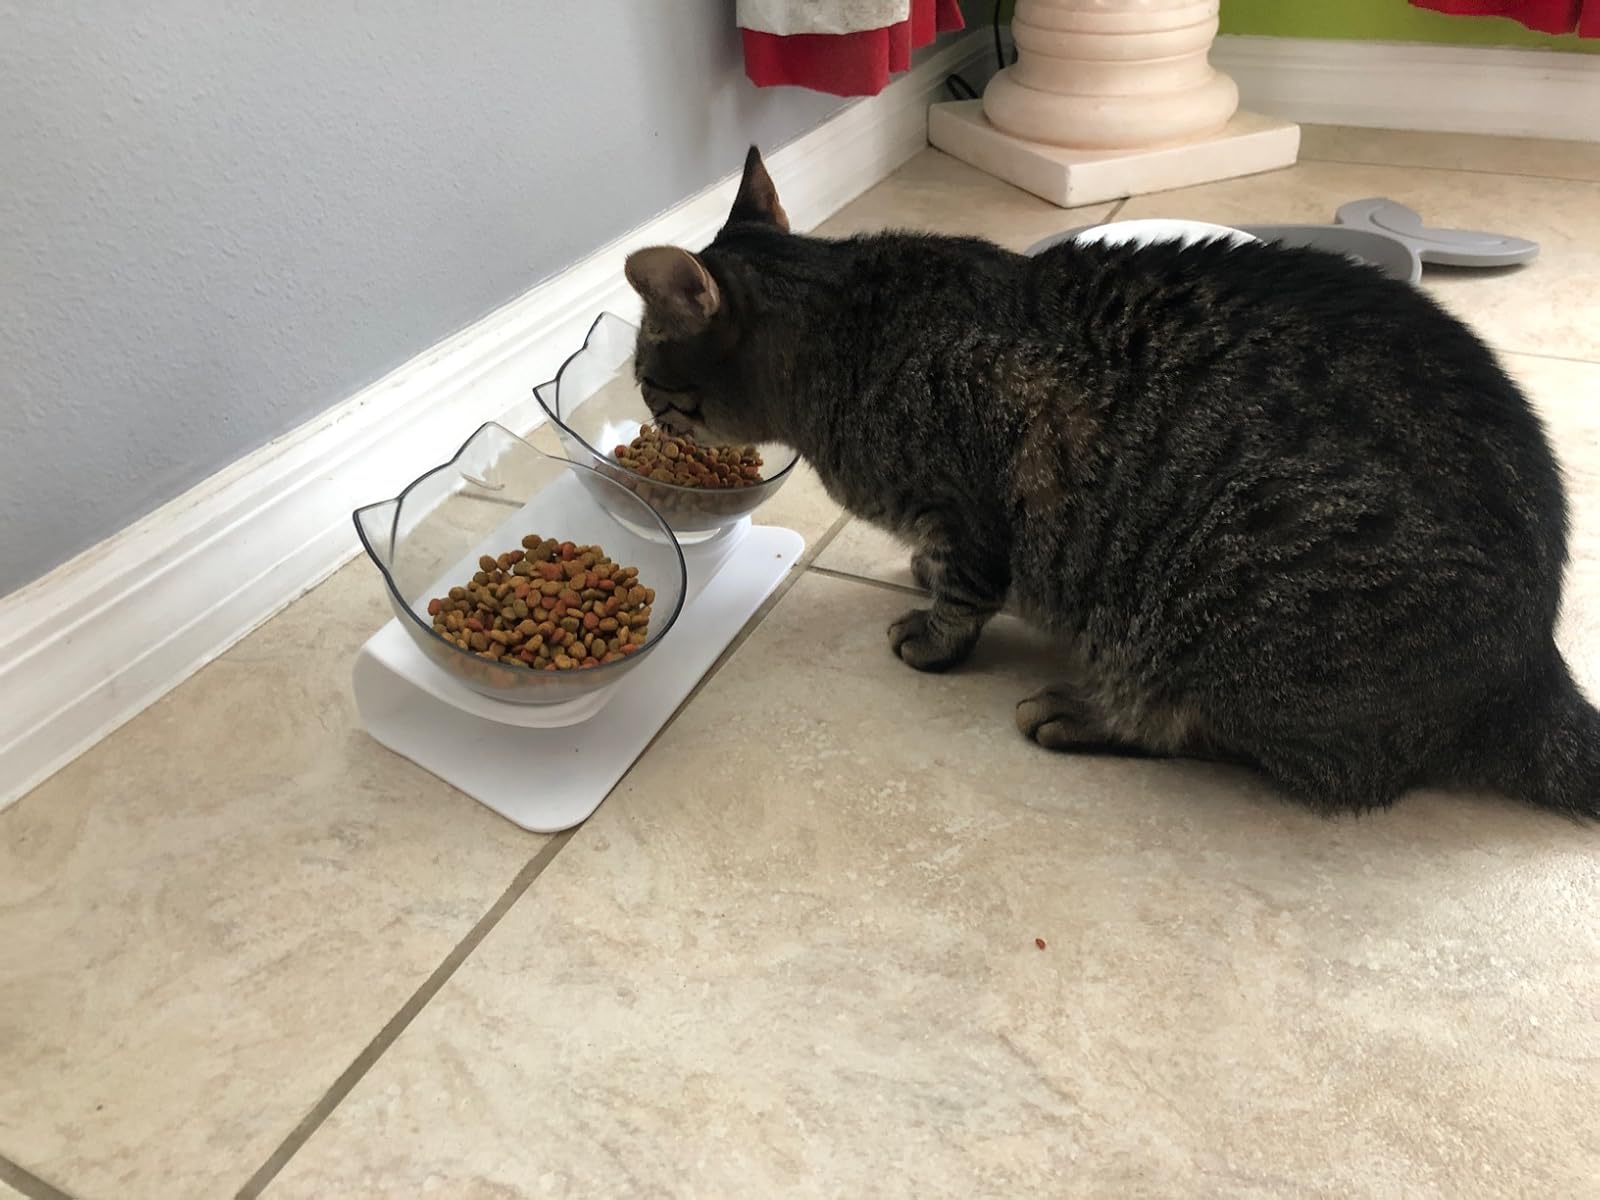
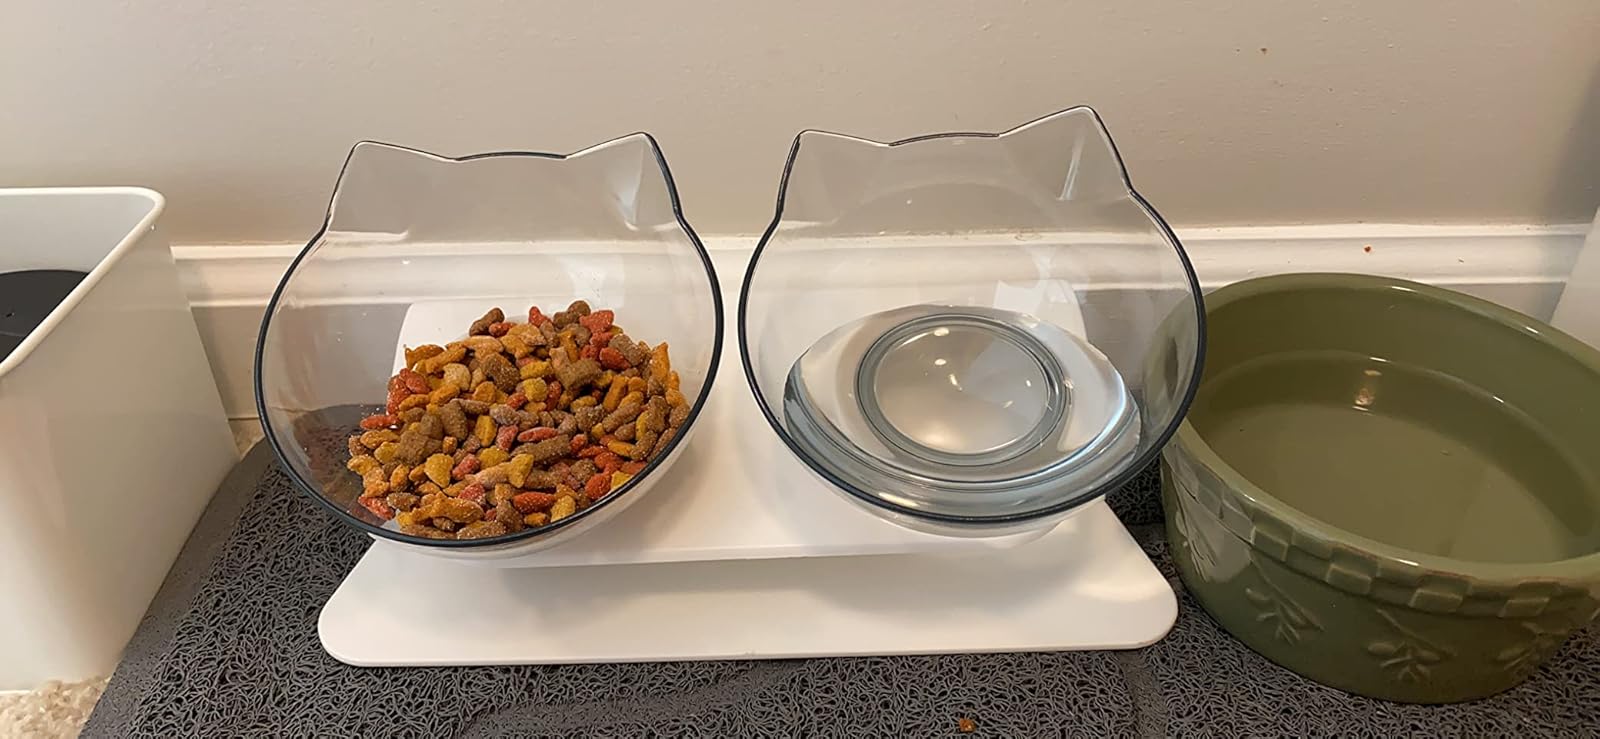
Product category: items_bowl
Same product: yes